Christina Aguilar

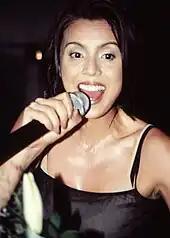
Aguilar performing in Chiang Mai in 1999

In 1994, Aguilar released her third album "Red Beat Rahutraun". With a faster beat and a modern and sexy appearance, it became her most successful album to date, containing two of her most successful singles. One is the dance single "Mai Yag Rok " and the other is the love ballad "Rak Thur Thee Sood ". This was the third time that an Aguilar album sold more than one million copies. The album eventually reached the mark of three million copies sold, being the only female album to do so in Thailand. This album also became the third biggest-selling album of all time in Thai music history, only behind two albums of Thongchai McIntyre.